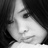
Emotion: sad